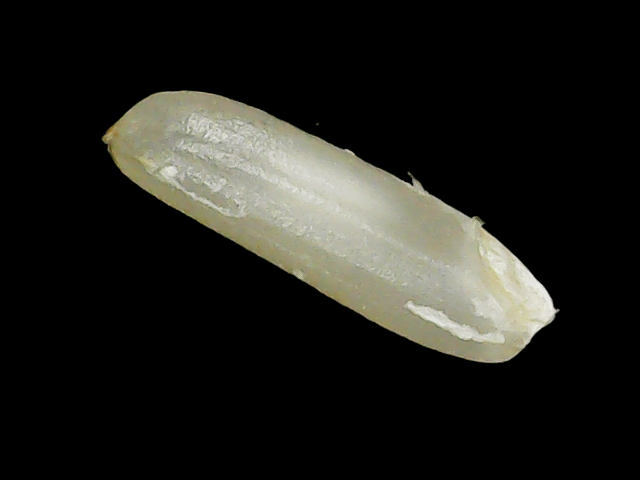
Rice variety: Binadhan21